KAI T-50 Golden Eagle

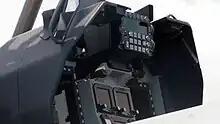
FA-50PH's rear cockpit

The program has expanded beyond a trainer concept to include the TA-50 light attack aircraft and the FA-50 light combat aircraft. The TA-50 variant is a more heavily armed version of the T-50 trainer, intended for lead-in fighter training and light attack roles. It is equipped with the Elta EL/M-2032 fire control radar. The TA-50 is designed to operate as a full-fledged combat platform for precision-guided weapons, air-to-air missiles, and air-to-ground missiles. The TA-50 can mount additional utility pods for reconnaissance, targeting assistance, and electronic warfare. Reconnaissance and electronic warfare variants are also being developed, designated RA-50 and EA-50, respectively.